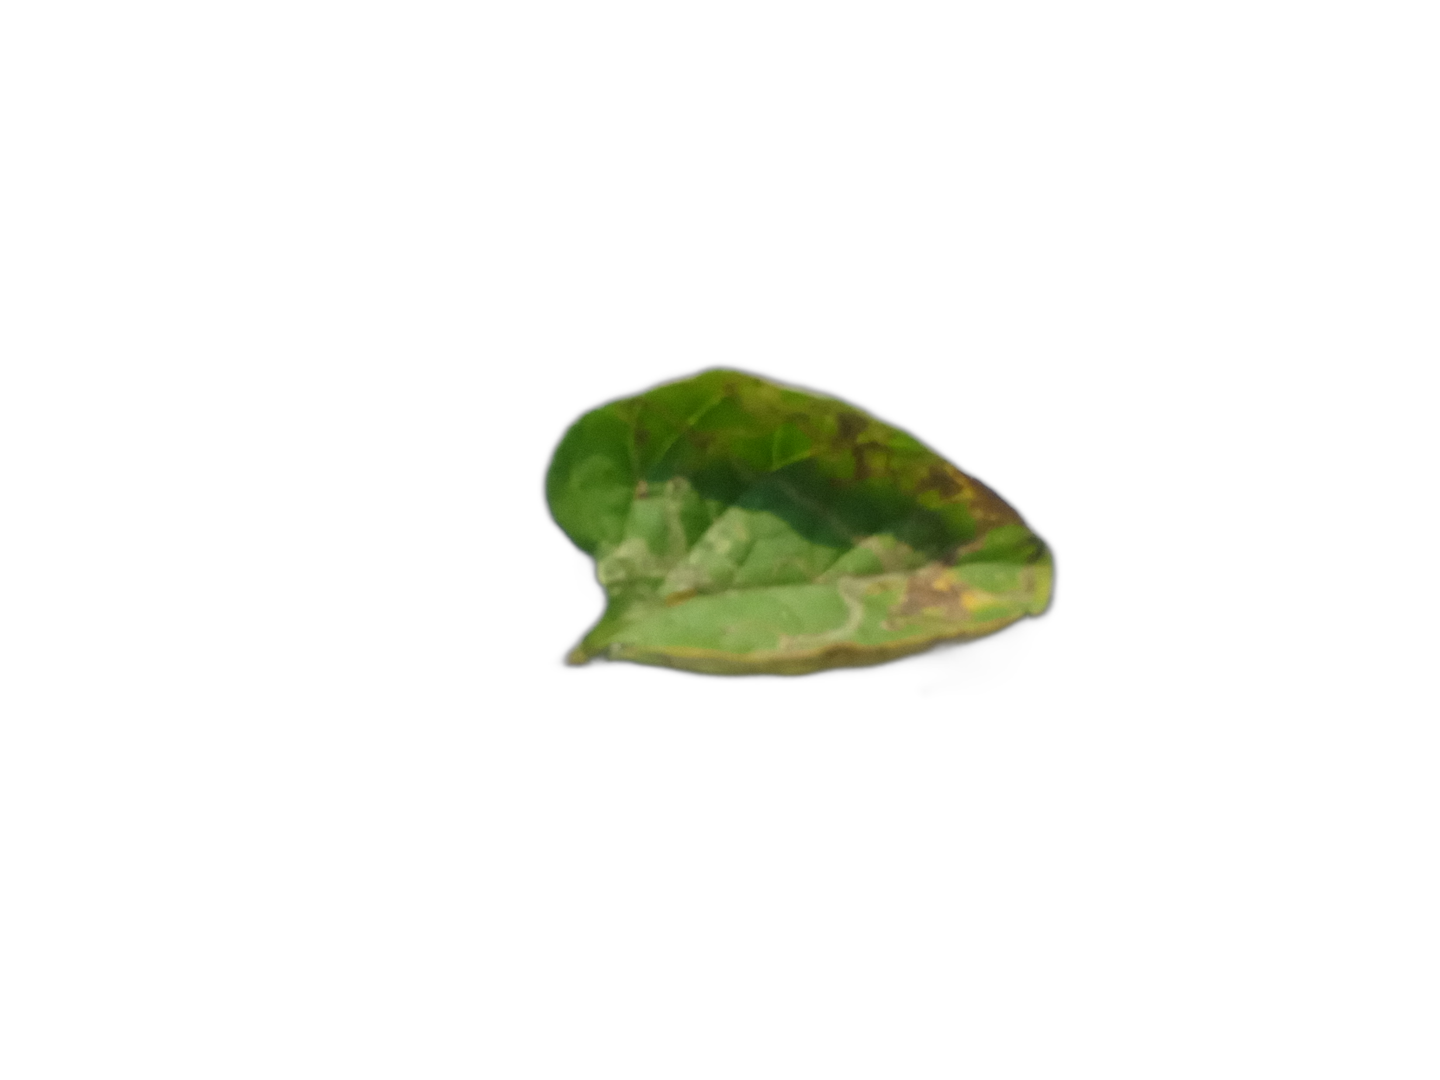
Crop: Tomato
Label: Spot